USCGC James Rankin

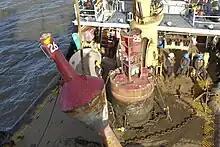
"James Rankin" exchanges seasonal buoys

"James Rankin" was accepted by the Coast Guard and placed in "commissioned, special" status on 26 August 1998. She left Marinette on 26 September 1998 and sailed through the Great Lakes to reach her new home port in Baltimore, making numerous stops along the way. She was placed in full commission at a ceremony on 1 May 1999 which was presided over by Vice-Admiral Roger T. Rufe, commander of the Fifth Coast Guard District. Her first official mission after commissioning was placing the "Francis Scott Key" buoy marking the spot where Key witnessed the bombardment of Fort McHenry described in the Star-Spangled Banner.